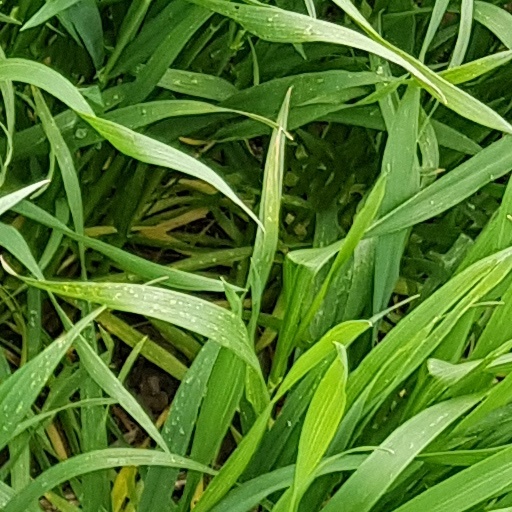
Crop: wheat